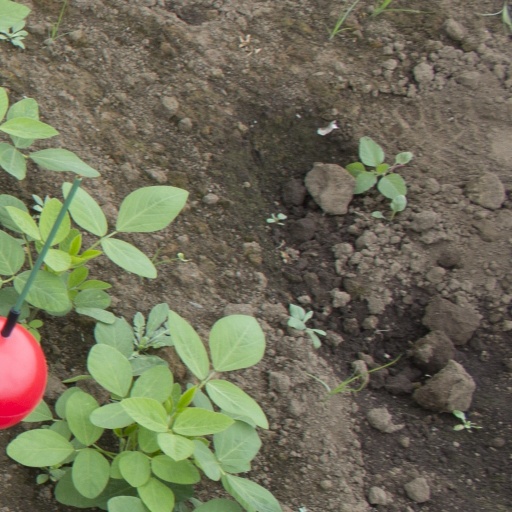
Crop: soybean